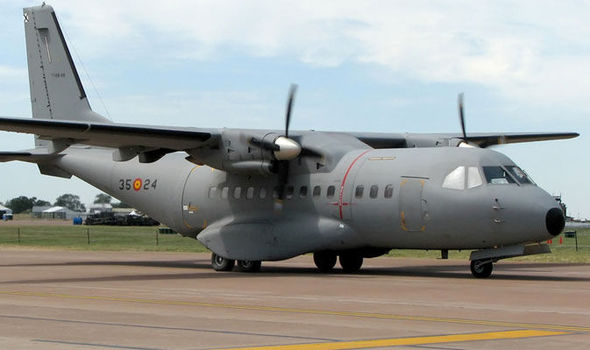
Vehicle type: Planes